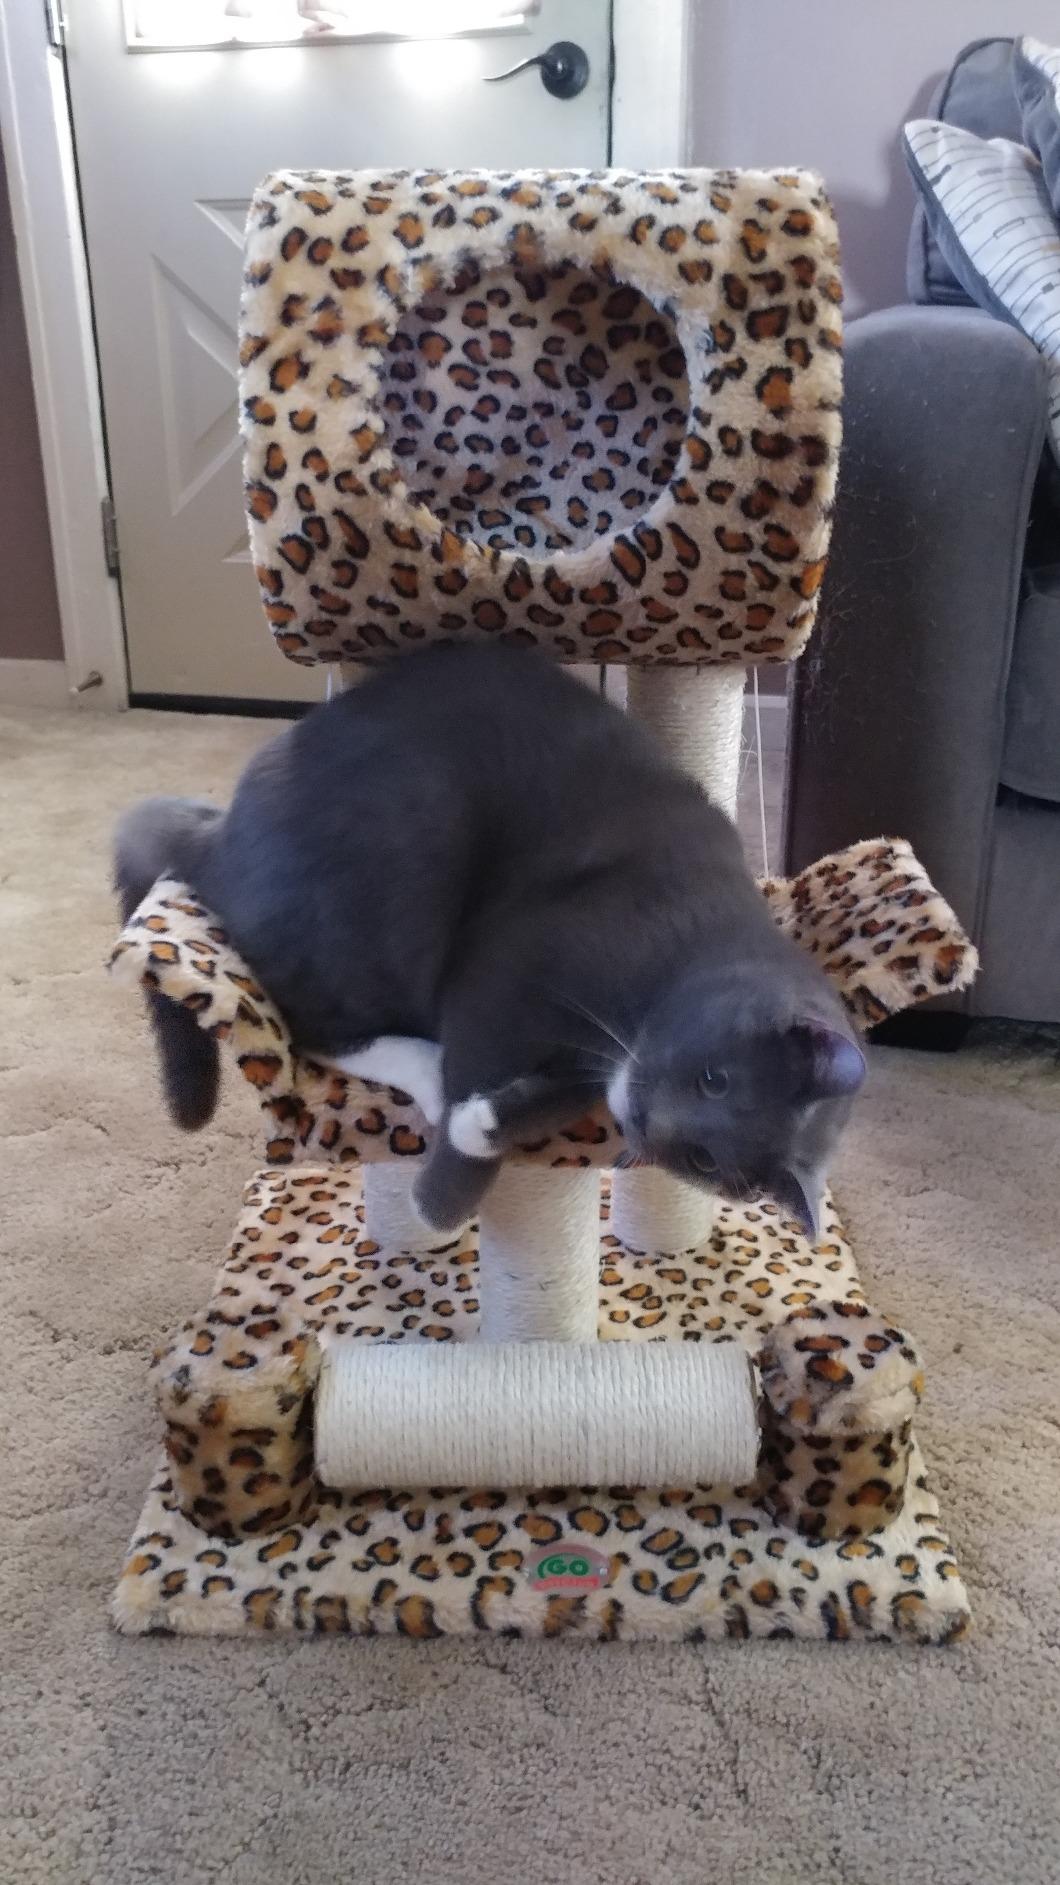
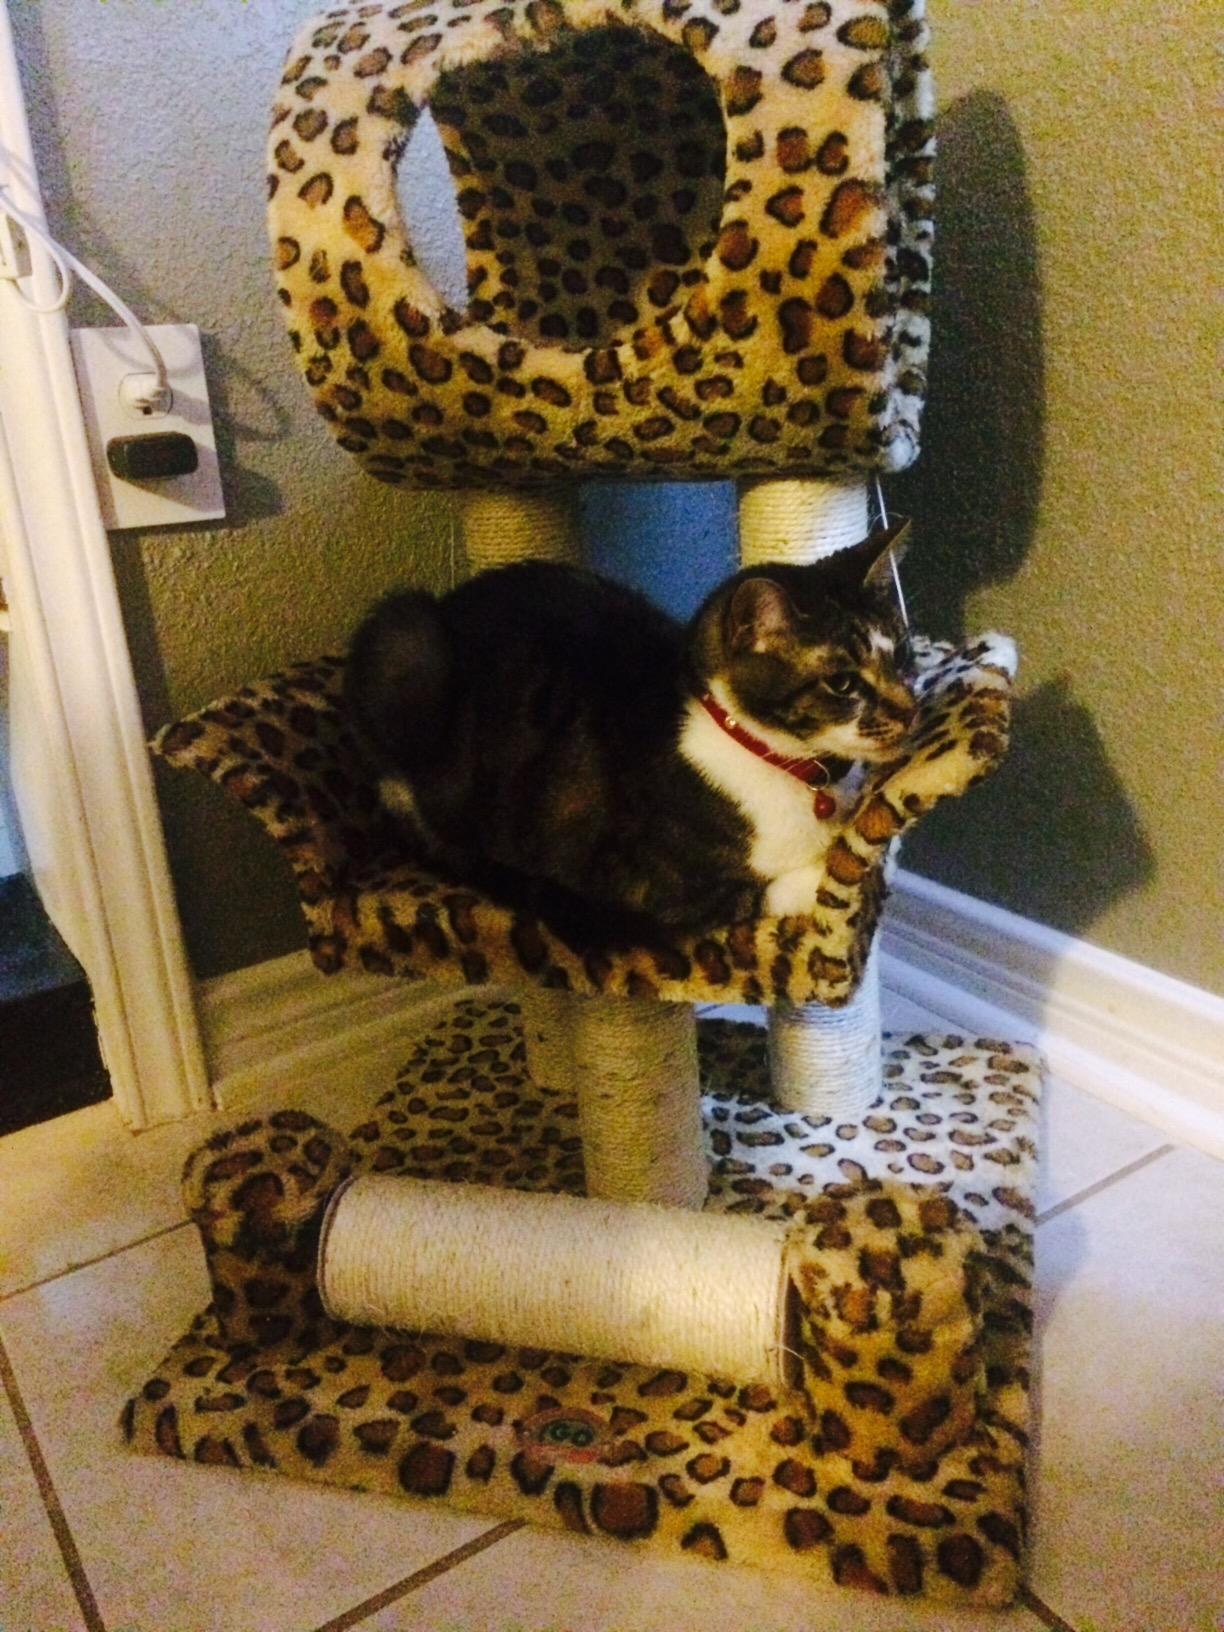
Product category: items_cat tree
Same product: yes